Juno (spacecraft)

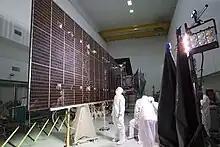
Illumination test on one of "Juno" solar panels

"Juno" is the first mission to Jupiter to use solar panels instead of the radioisotope thermoelectric generators (RTG) used by "Pioneer 10", "Pioneer 11", the Voyager program, "Ulysses", "Cassini–Huygens", "New Horizons", and the "Galileo" orbiter. It is also the farthest solar-powered trip in the history of space exploration. Once in orbit around Jupiter, "Juno" receives only 4% as much sunlight as it would on Earth, but the global shortage of plutonium-238 at the time, as well as advances made in solar cell technology over the past several decades, makes it economically preferable to use solar panels of practical size to provide power at a distance of 5 a.u. from the Sun.